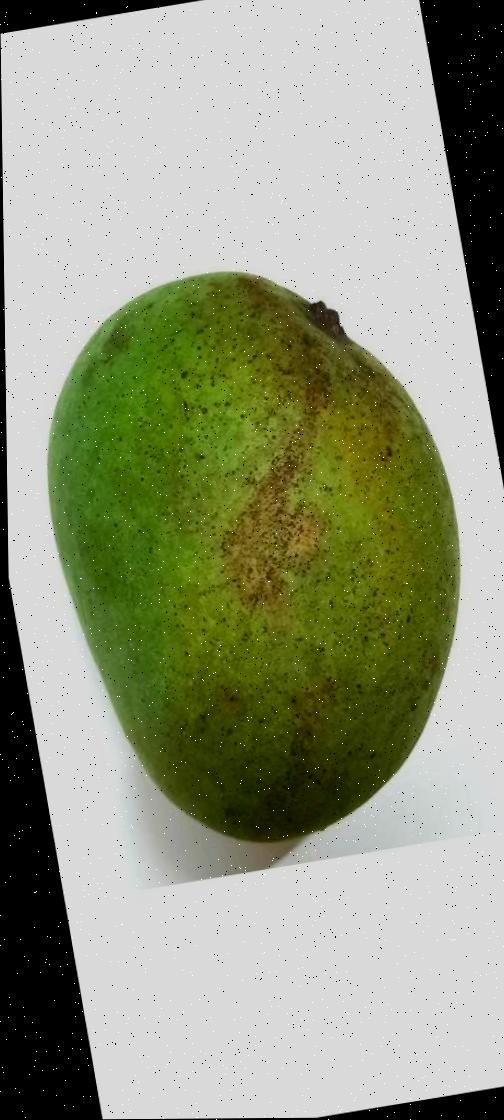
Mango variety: Shada